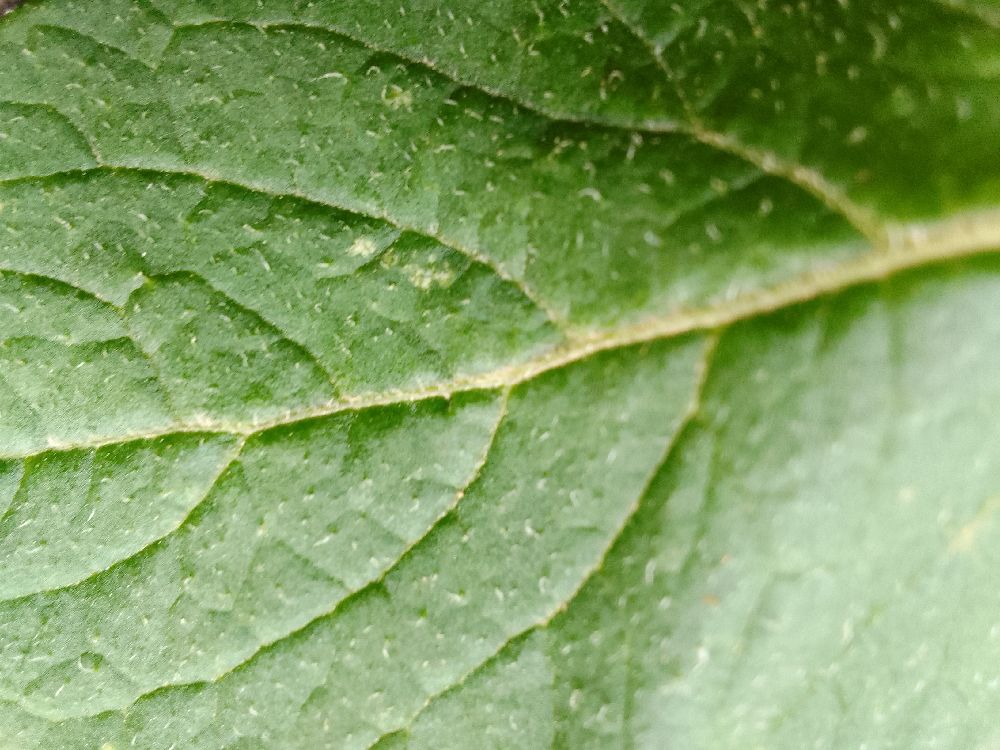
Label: Healthy